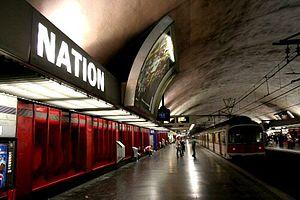
L'histoire du métro de Paris débute au milieu du XIXᵉ siècle, avec l'objectif de desservir, par un chemin de fer urbain, une ville de plus en plus paralysée par ses transports de surface. Se succèdent ensuite durant un demi-siècle des projets plus ou moins farfelus, sur fond de conflit entre l'État et la Ville de Paris : le premier souhaite l'interconnexion des gares terminales via un réseau à grand gabarit, tandis que la seconde, farouchement opposée aux grandes compagnies ferroviaires, veut construire un réseau d'intérêt local et à gabarit réduit, strictement limité à Paris intra-muros. L'imminence de l'exposition universelle de 1900 entraîne finalement en 1895 la décision de mettre en œuvre un réseau souterrain, électrique et à gabarit réduit, ce qui marque la victoire de la Ville.
La ligne A du RER d'Île-de-France, plus souvent simplement nommée RER A, est une ligne du réseau express régional d'Île-de-France qui traverse d'est en ouest l'agglomération parisienne, avec plusieurs branches aux extrémités d'un tronçon central. Elle relie Saint-Germain-en-Laye, Cergy et Poissy à l'ouest, à Boissy-Saint-Léger et Marne-la-Vallée à l'est, en passant par le cœur de Paris.
Le réseau express régional d'Île-de-France, couramment appelé « RER » en France, est un réseau de transport en commun au gabarit ferroviaire desservant Paris et son agglomération, faisant partiellement partie du réseau régional dénommé Transilien. Constitué de cinq lignes, il comporte 249 points d'arrêt pour 587 km de voies et est fréquenté par 2,7 millions de voyageurs par jour. Pour des raisons historiques, une partie du réseau est gérée par la RATP tandis que le reste fait partie du réseau SNCF.